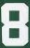
Number: 8